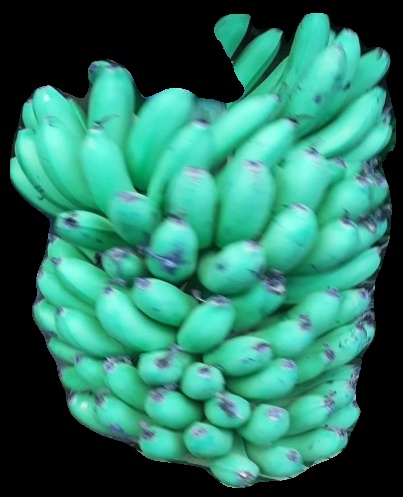
Variety: pachbale
Grade: grade1